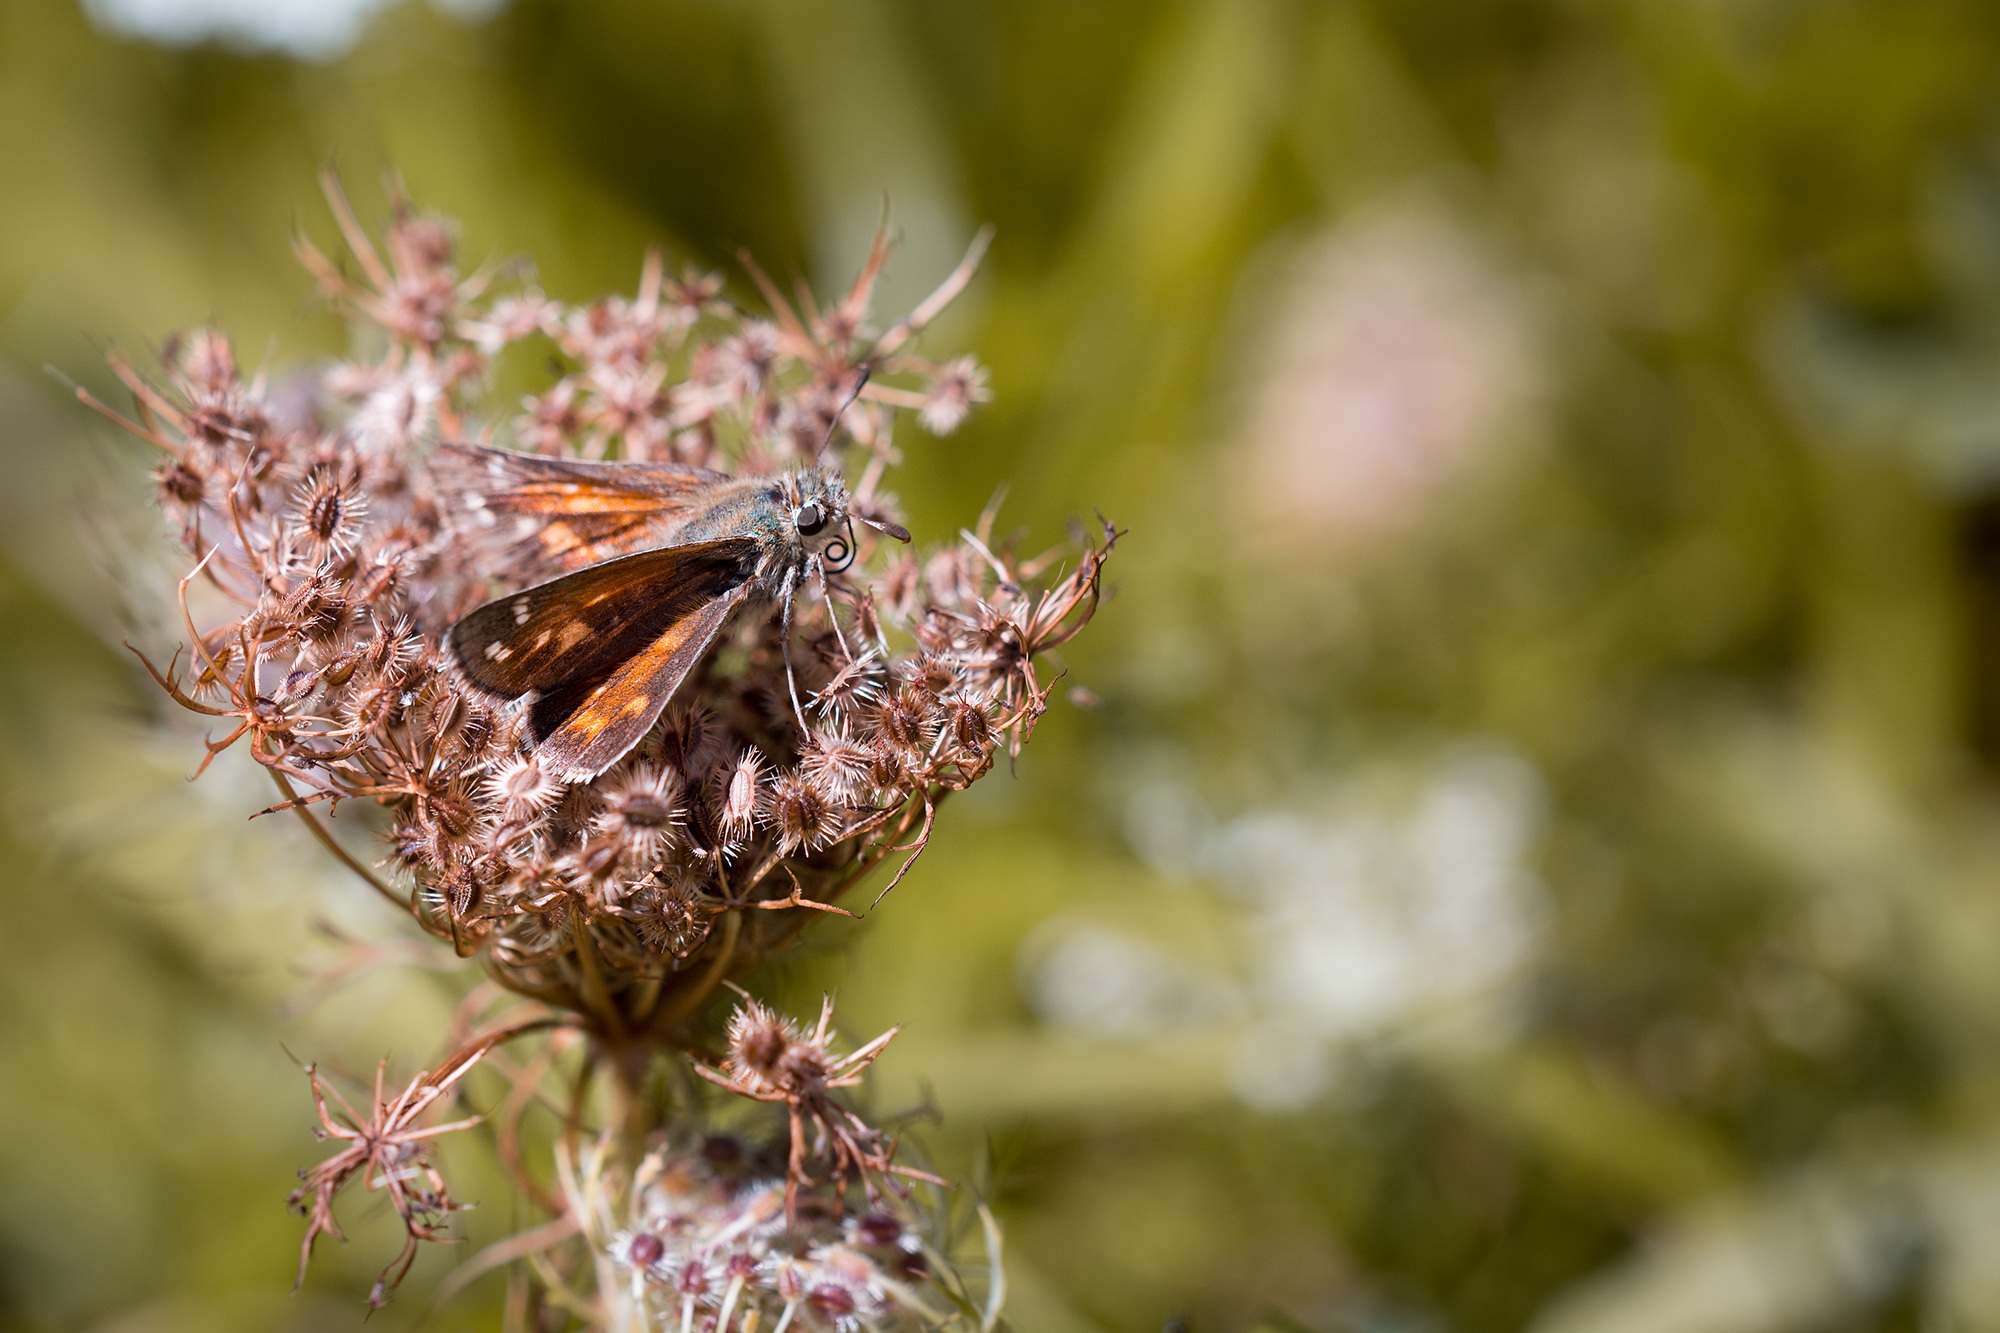
nature, branch, blossom, plant, photography, flower, bloom, animal, fly, summer, wildlife, insect, botany, butterfly, close, flora, fauna, invertebrate, wildflower, close up, animal world, nectar, skipper, flight insect, macro photography, honey bee, moths and butterflies